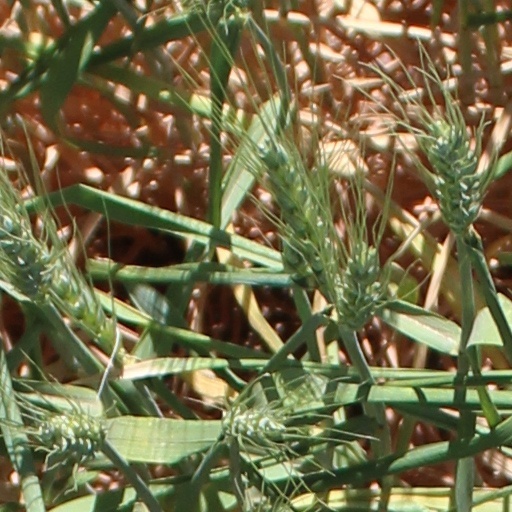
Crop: wheat